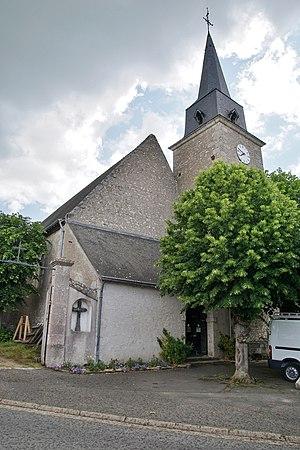
Loir et Cher
Villerbon est une commune française située dans le département de Loir-et-Cher, en région Centre-Val de Loire.